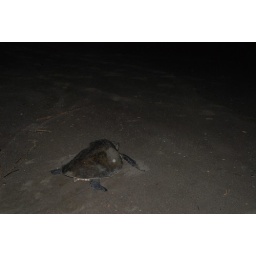
A mother turtle heads back to the ocean after laying her eggs in the nature reserve at Las Penitas